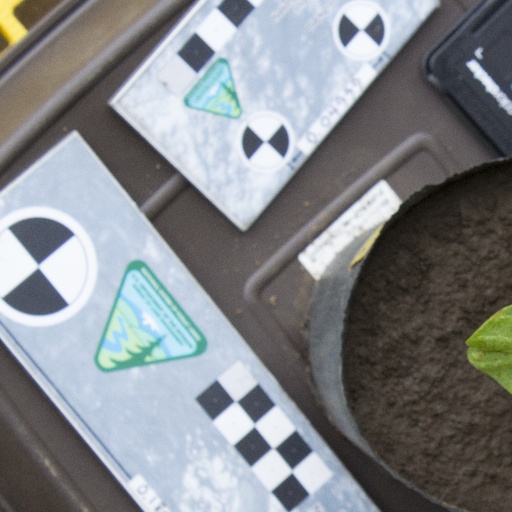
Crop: soybean